Jordan Fuller

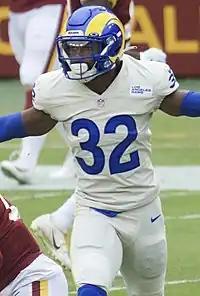
Fuller with the Los Angeles Rams in 2020

Jordan Fuller (born March 4, 1998) is an American professional football safety for the Atlanta Falcons of the National Football League (NFL). He played college football for the Ohio State Buckeyes, and was selected by the Los Angeles Rams in the sixth round of the 2020 NFL draft.